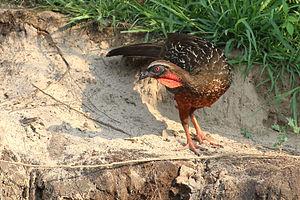
Pénélope à ventre roux, Pantanal (Brésil)
La Pénélope à ventre roux est une espèce d'oiseaux de la famille des Cracidae.